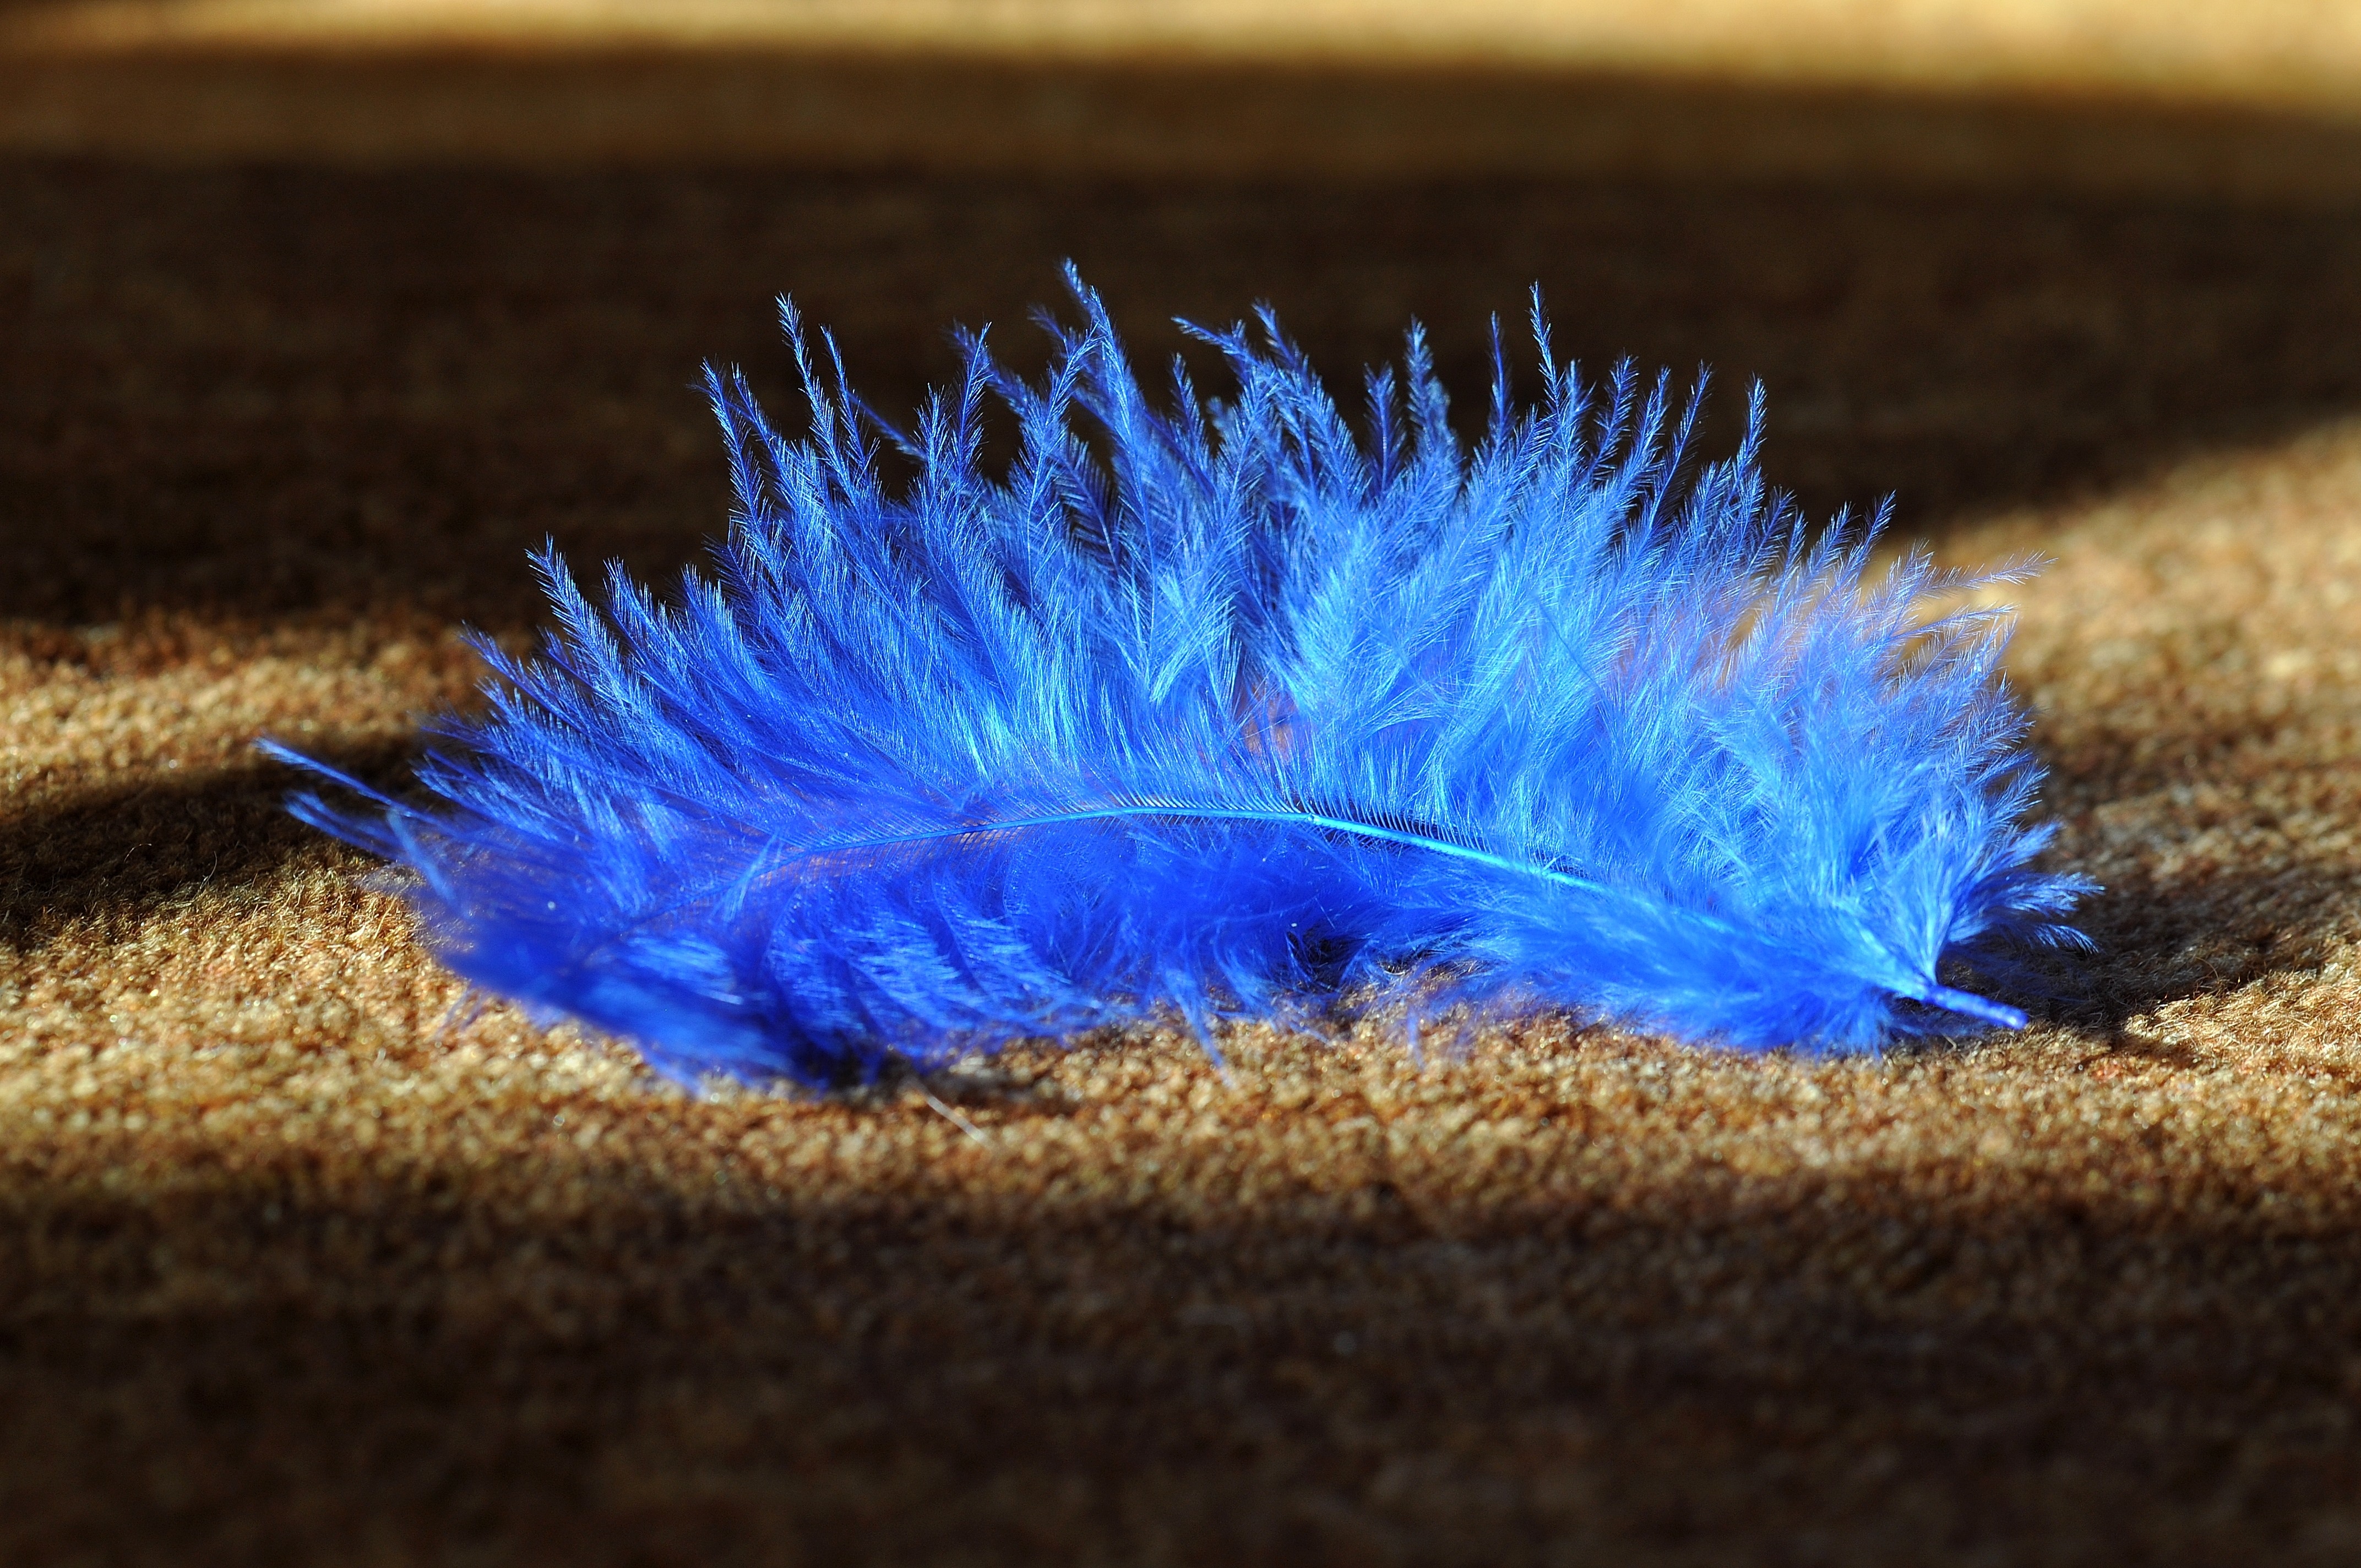
bird, wing, spring, blue, close, feather, material, close up, vertebrate, carpet, peafowl, tender, light and shadow, macro photography, airy, slightly, bird feather, animal springs, fashion accessory